Sveto

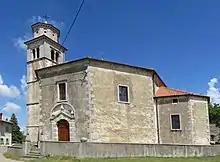
Saint Giles's Church

The local church is dedicated to Saint Giles and belongs to the Parish of Komen.